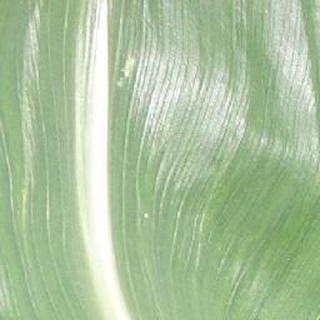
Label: healthy_corn